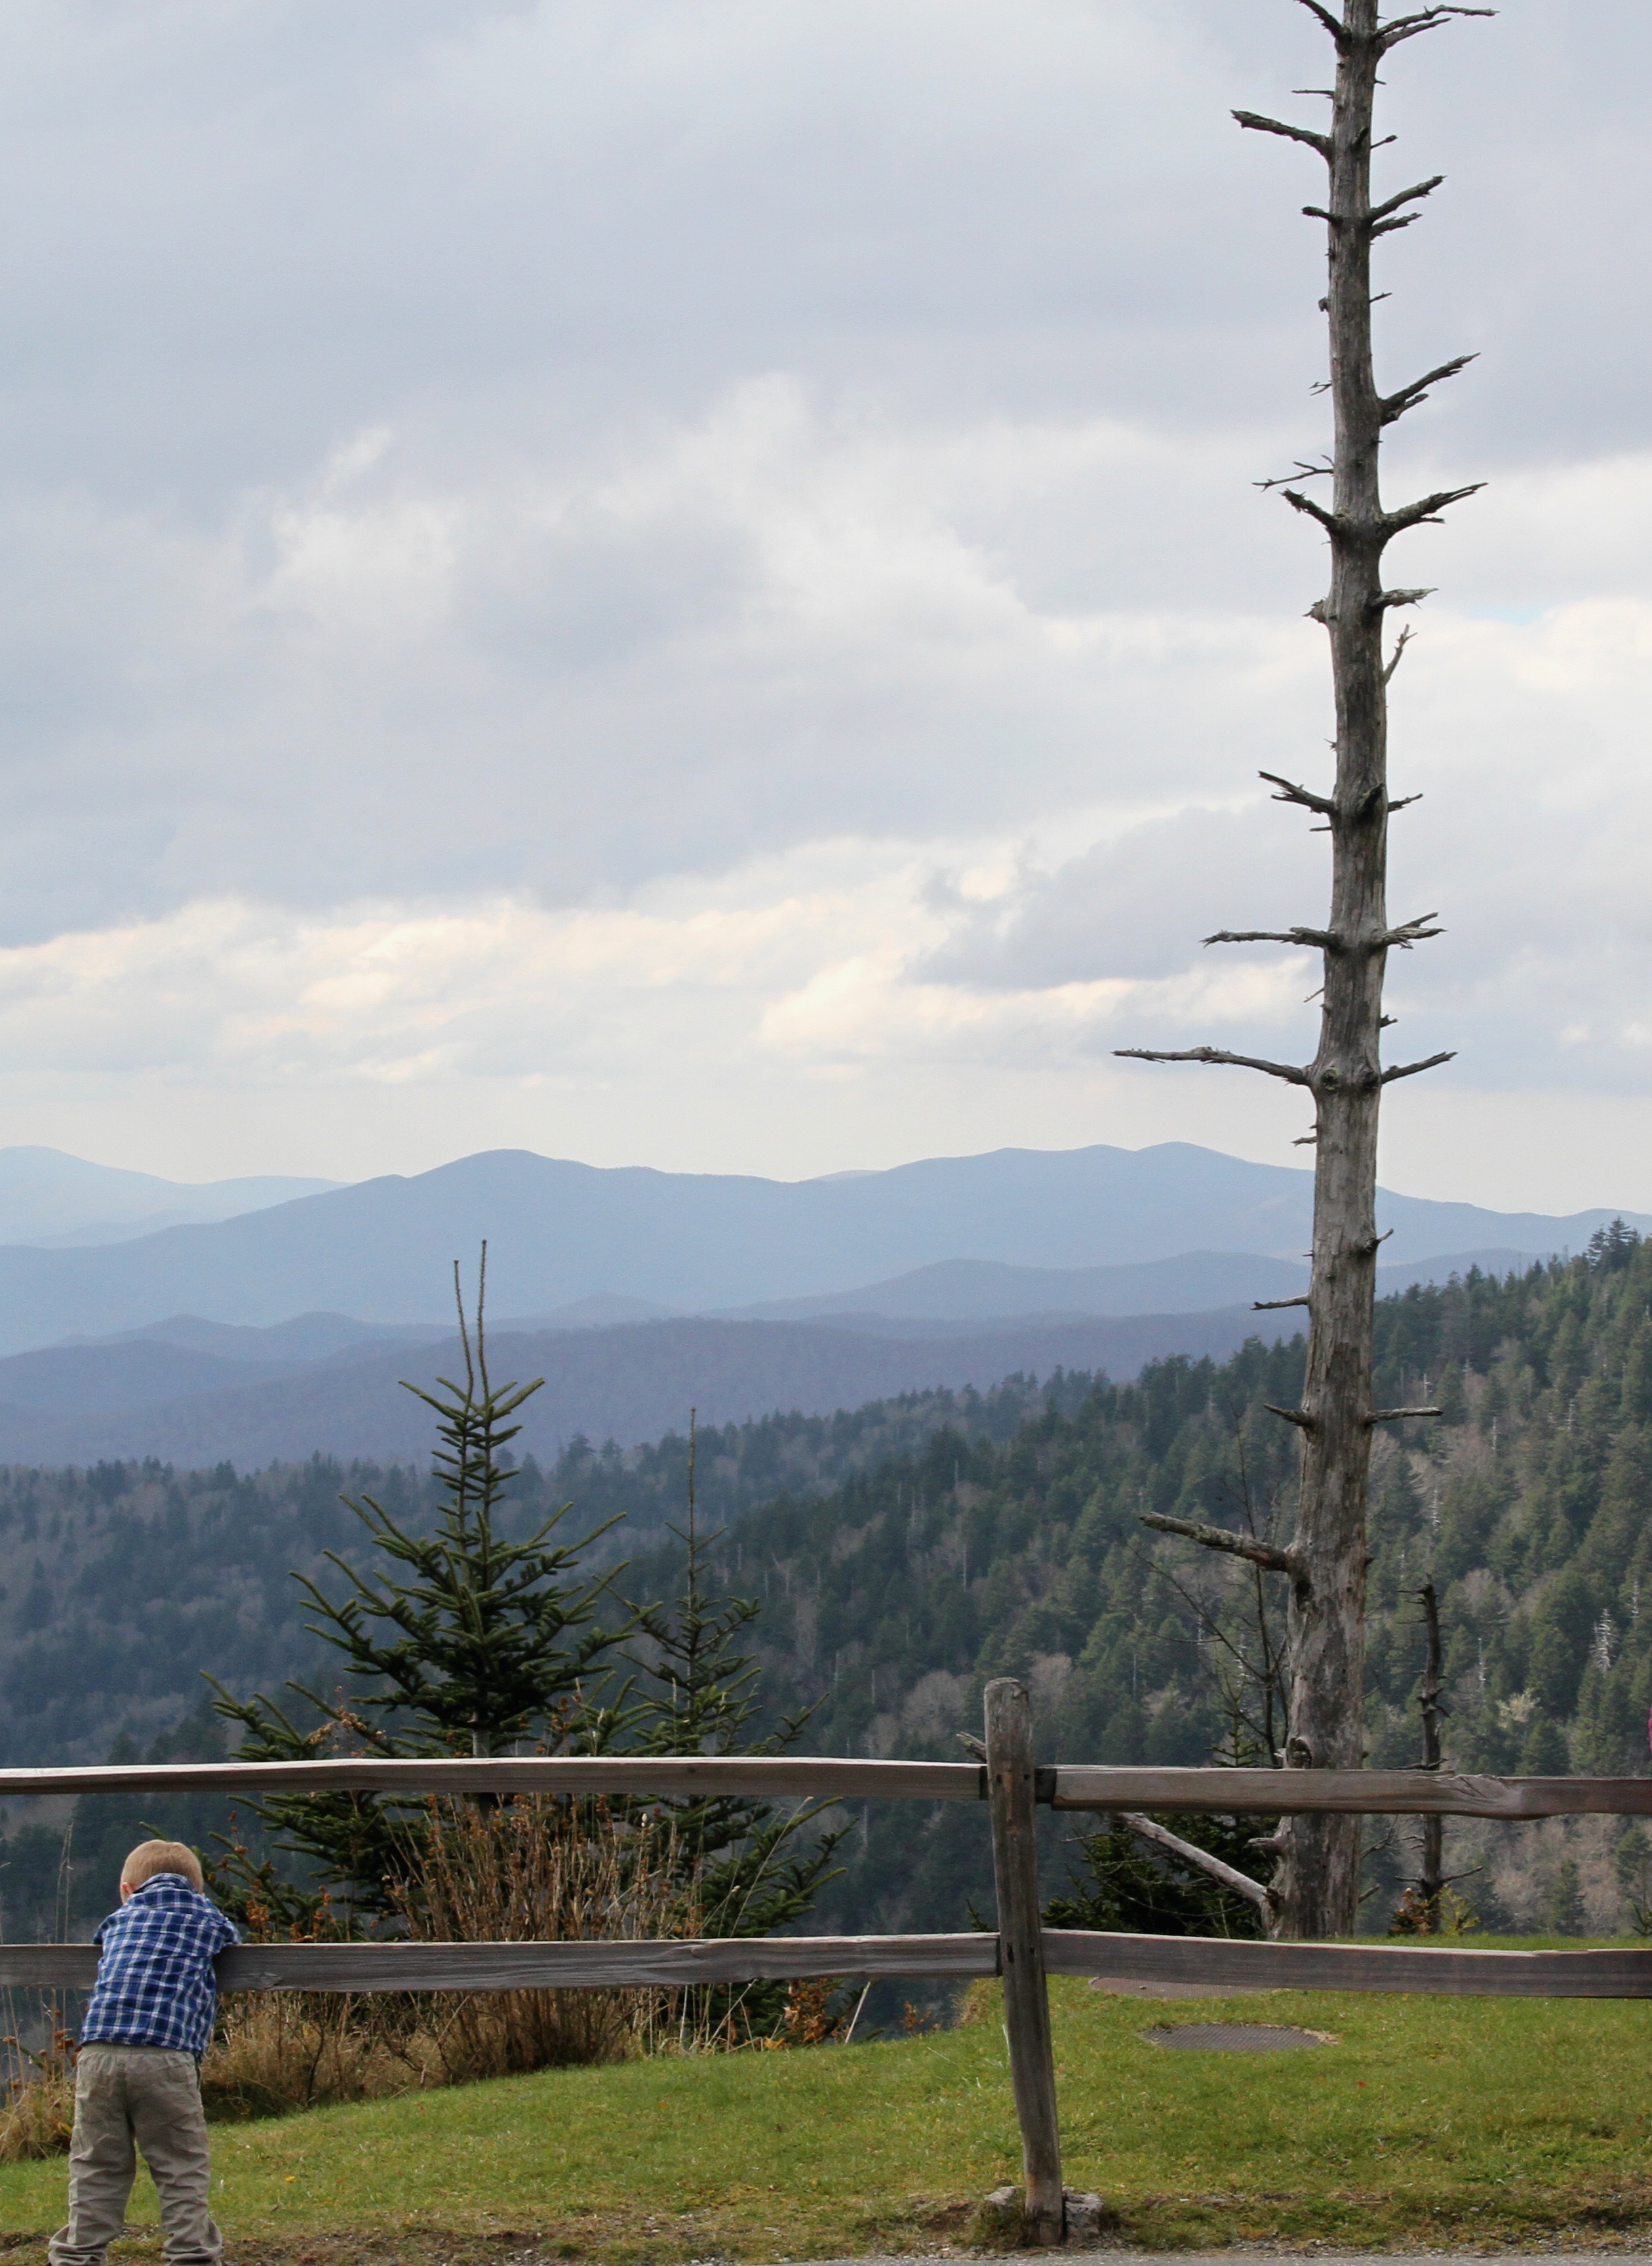
tree, nature, mountain, fence, hill, boy, kid, wind, tower, child, outdoors, rural area, transmission tower, woody plant, outdoor structure, overhead power line